2013 Alberta floods

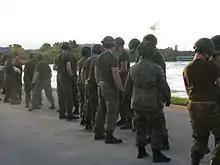
The Calgary Highlanders assisting city workers in flood relief in the community of Inglewood (June 22, 2013)

While emergency officials began to announce the partial lifting of some evacuation orders on June 22, Mayor Naheed Nenshi stated that it would be several days before power could be restored to the downtown core. City workers, assisted by Canadian Forces personnel from The Calgary Highlanders, reinforced a particularly large erosion of river bank near 8th Avenue S.E., which endangered several houses in the neighbourhood of Inglewood.